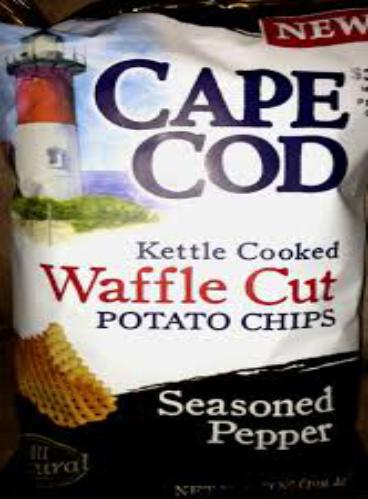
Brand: Cape Cod Potato Chips
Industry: Food